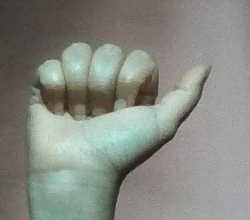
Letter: dhad